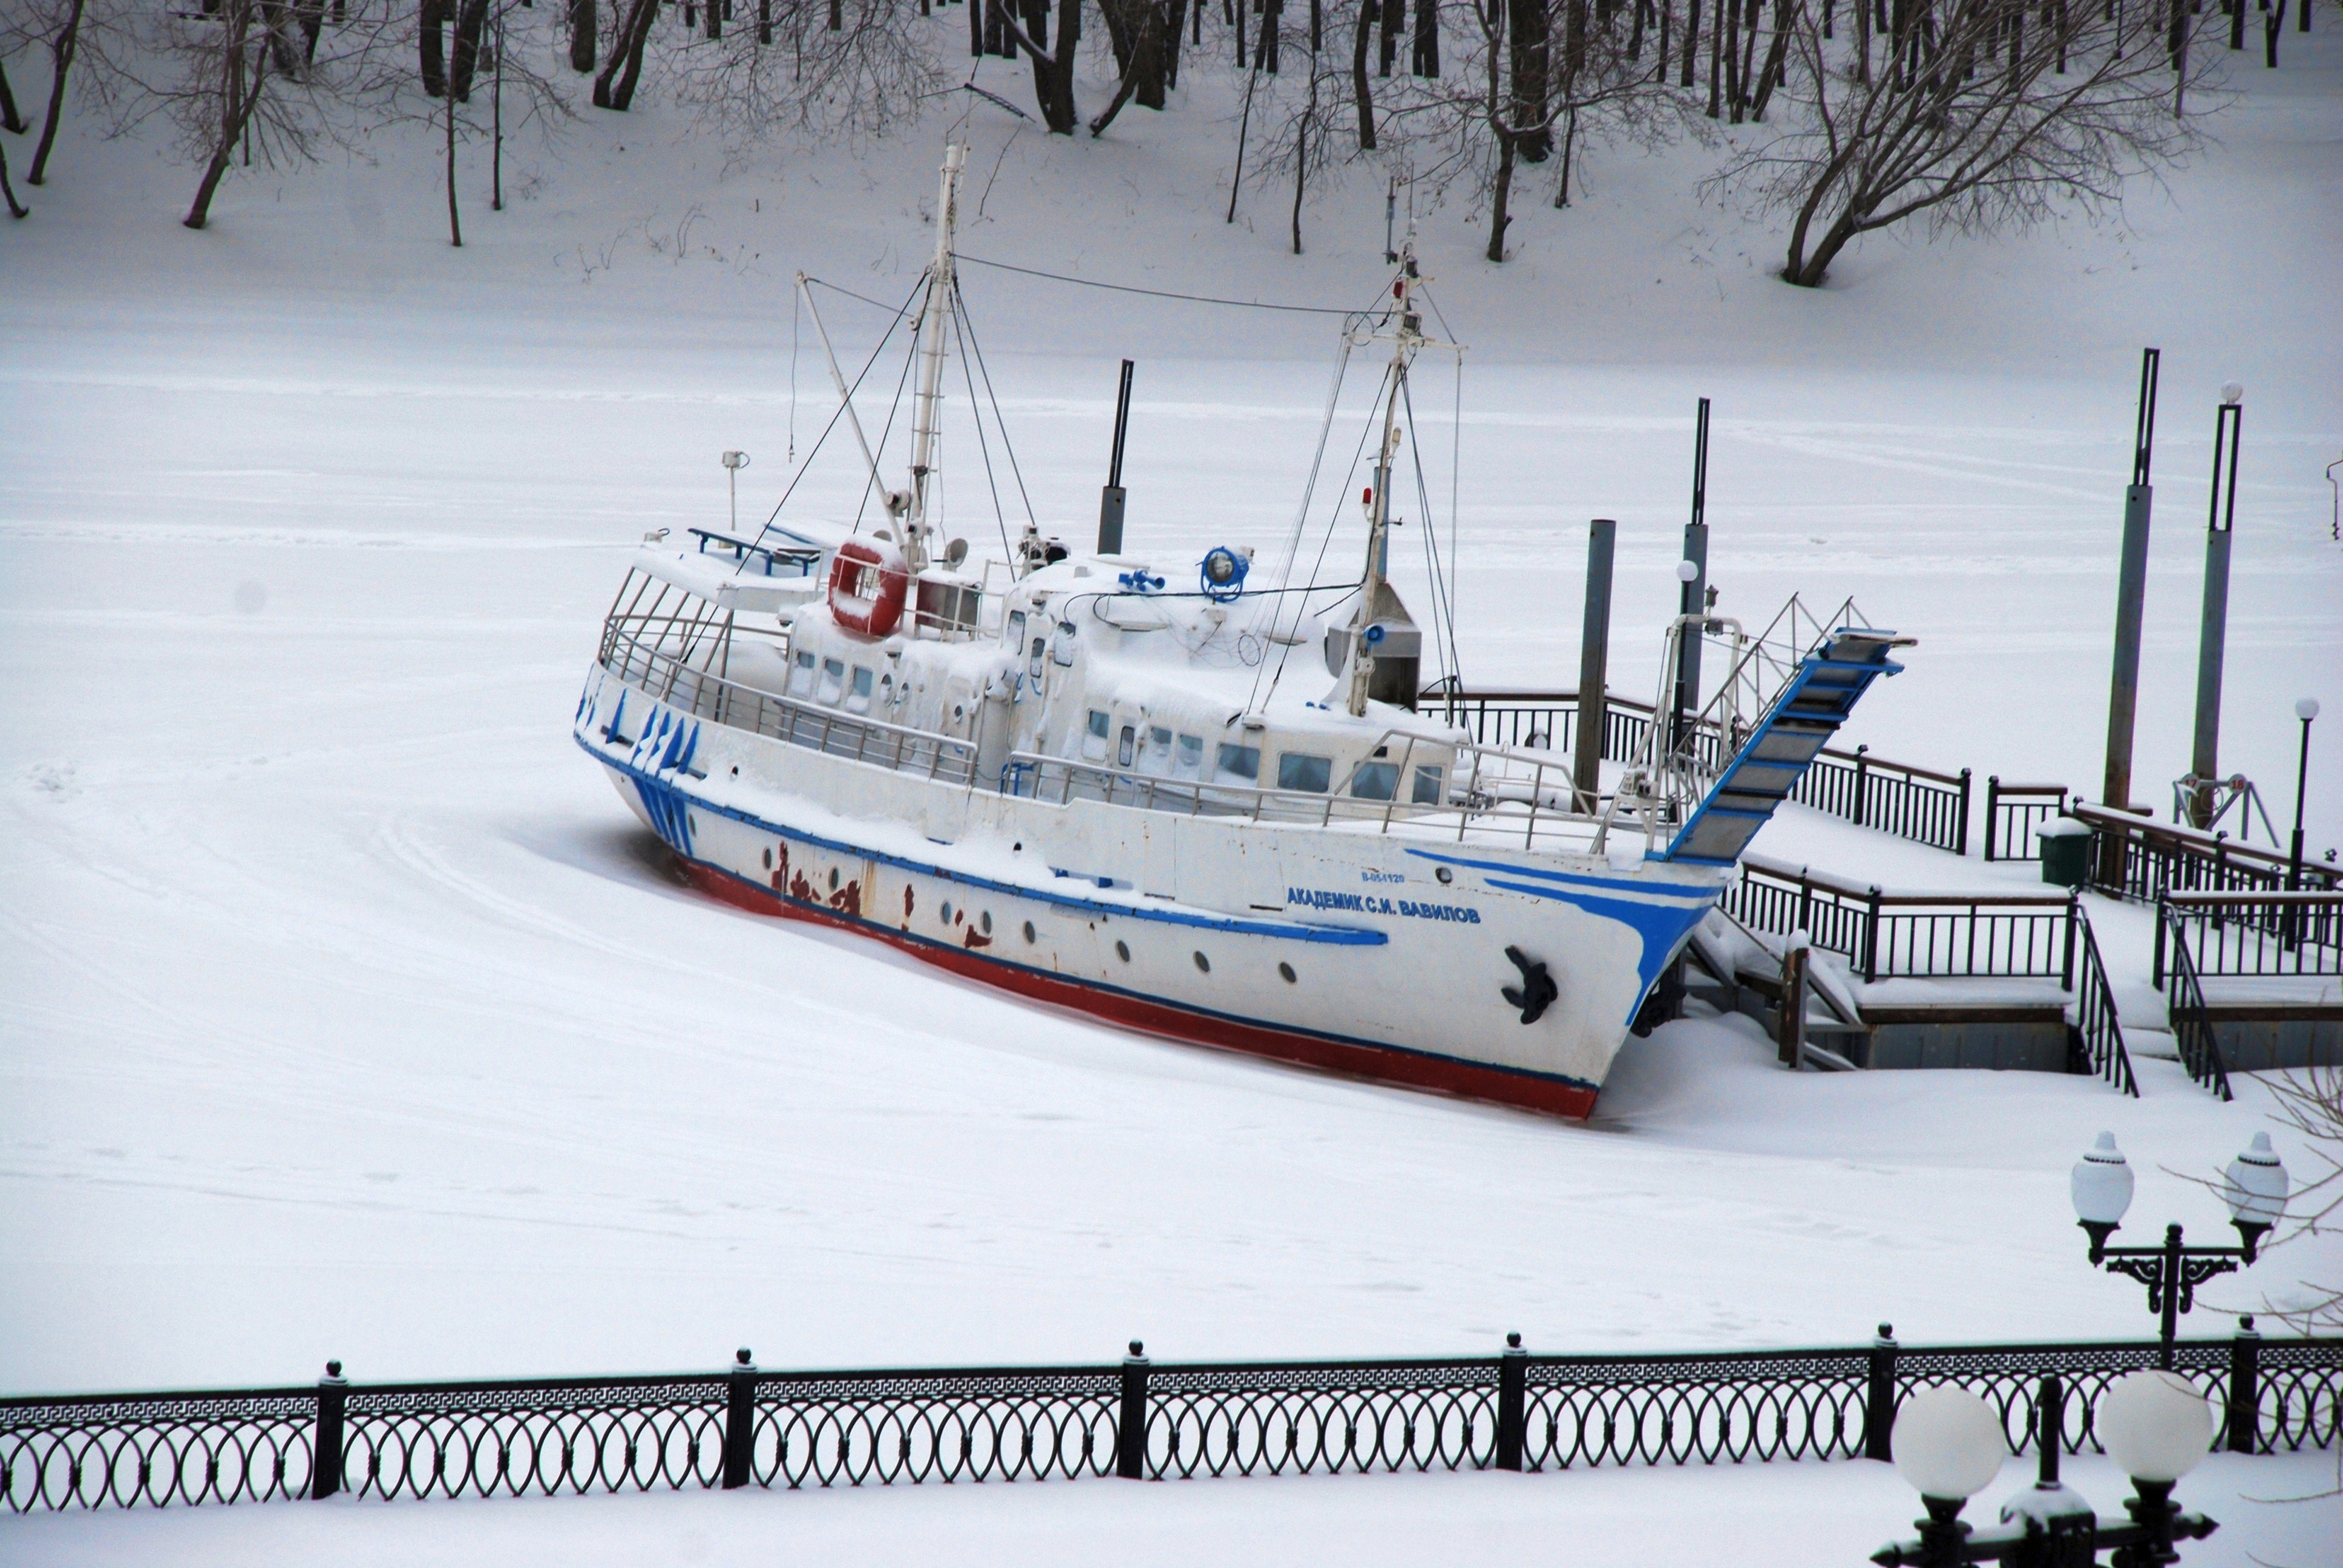
snow, winter, city, ship, ice, vehicle, weather, nikon, arctic, season, nikkor, russia, d80, watercraft, 18135mmf3556g, 18135mm, nikond80, yaroslavl